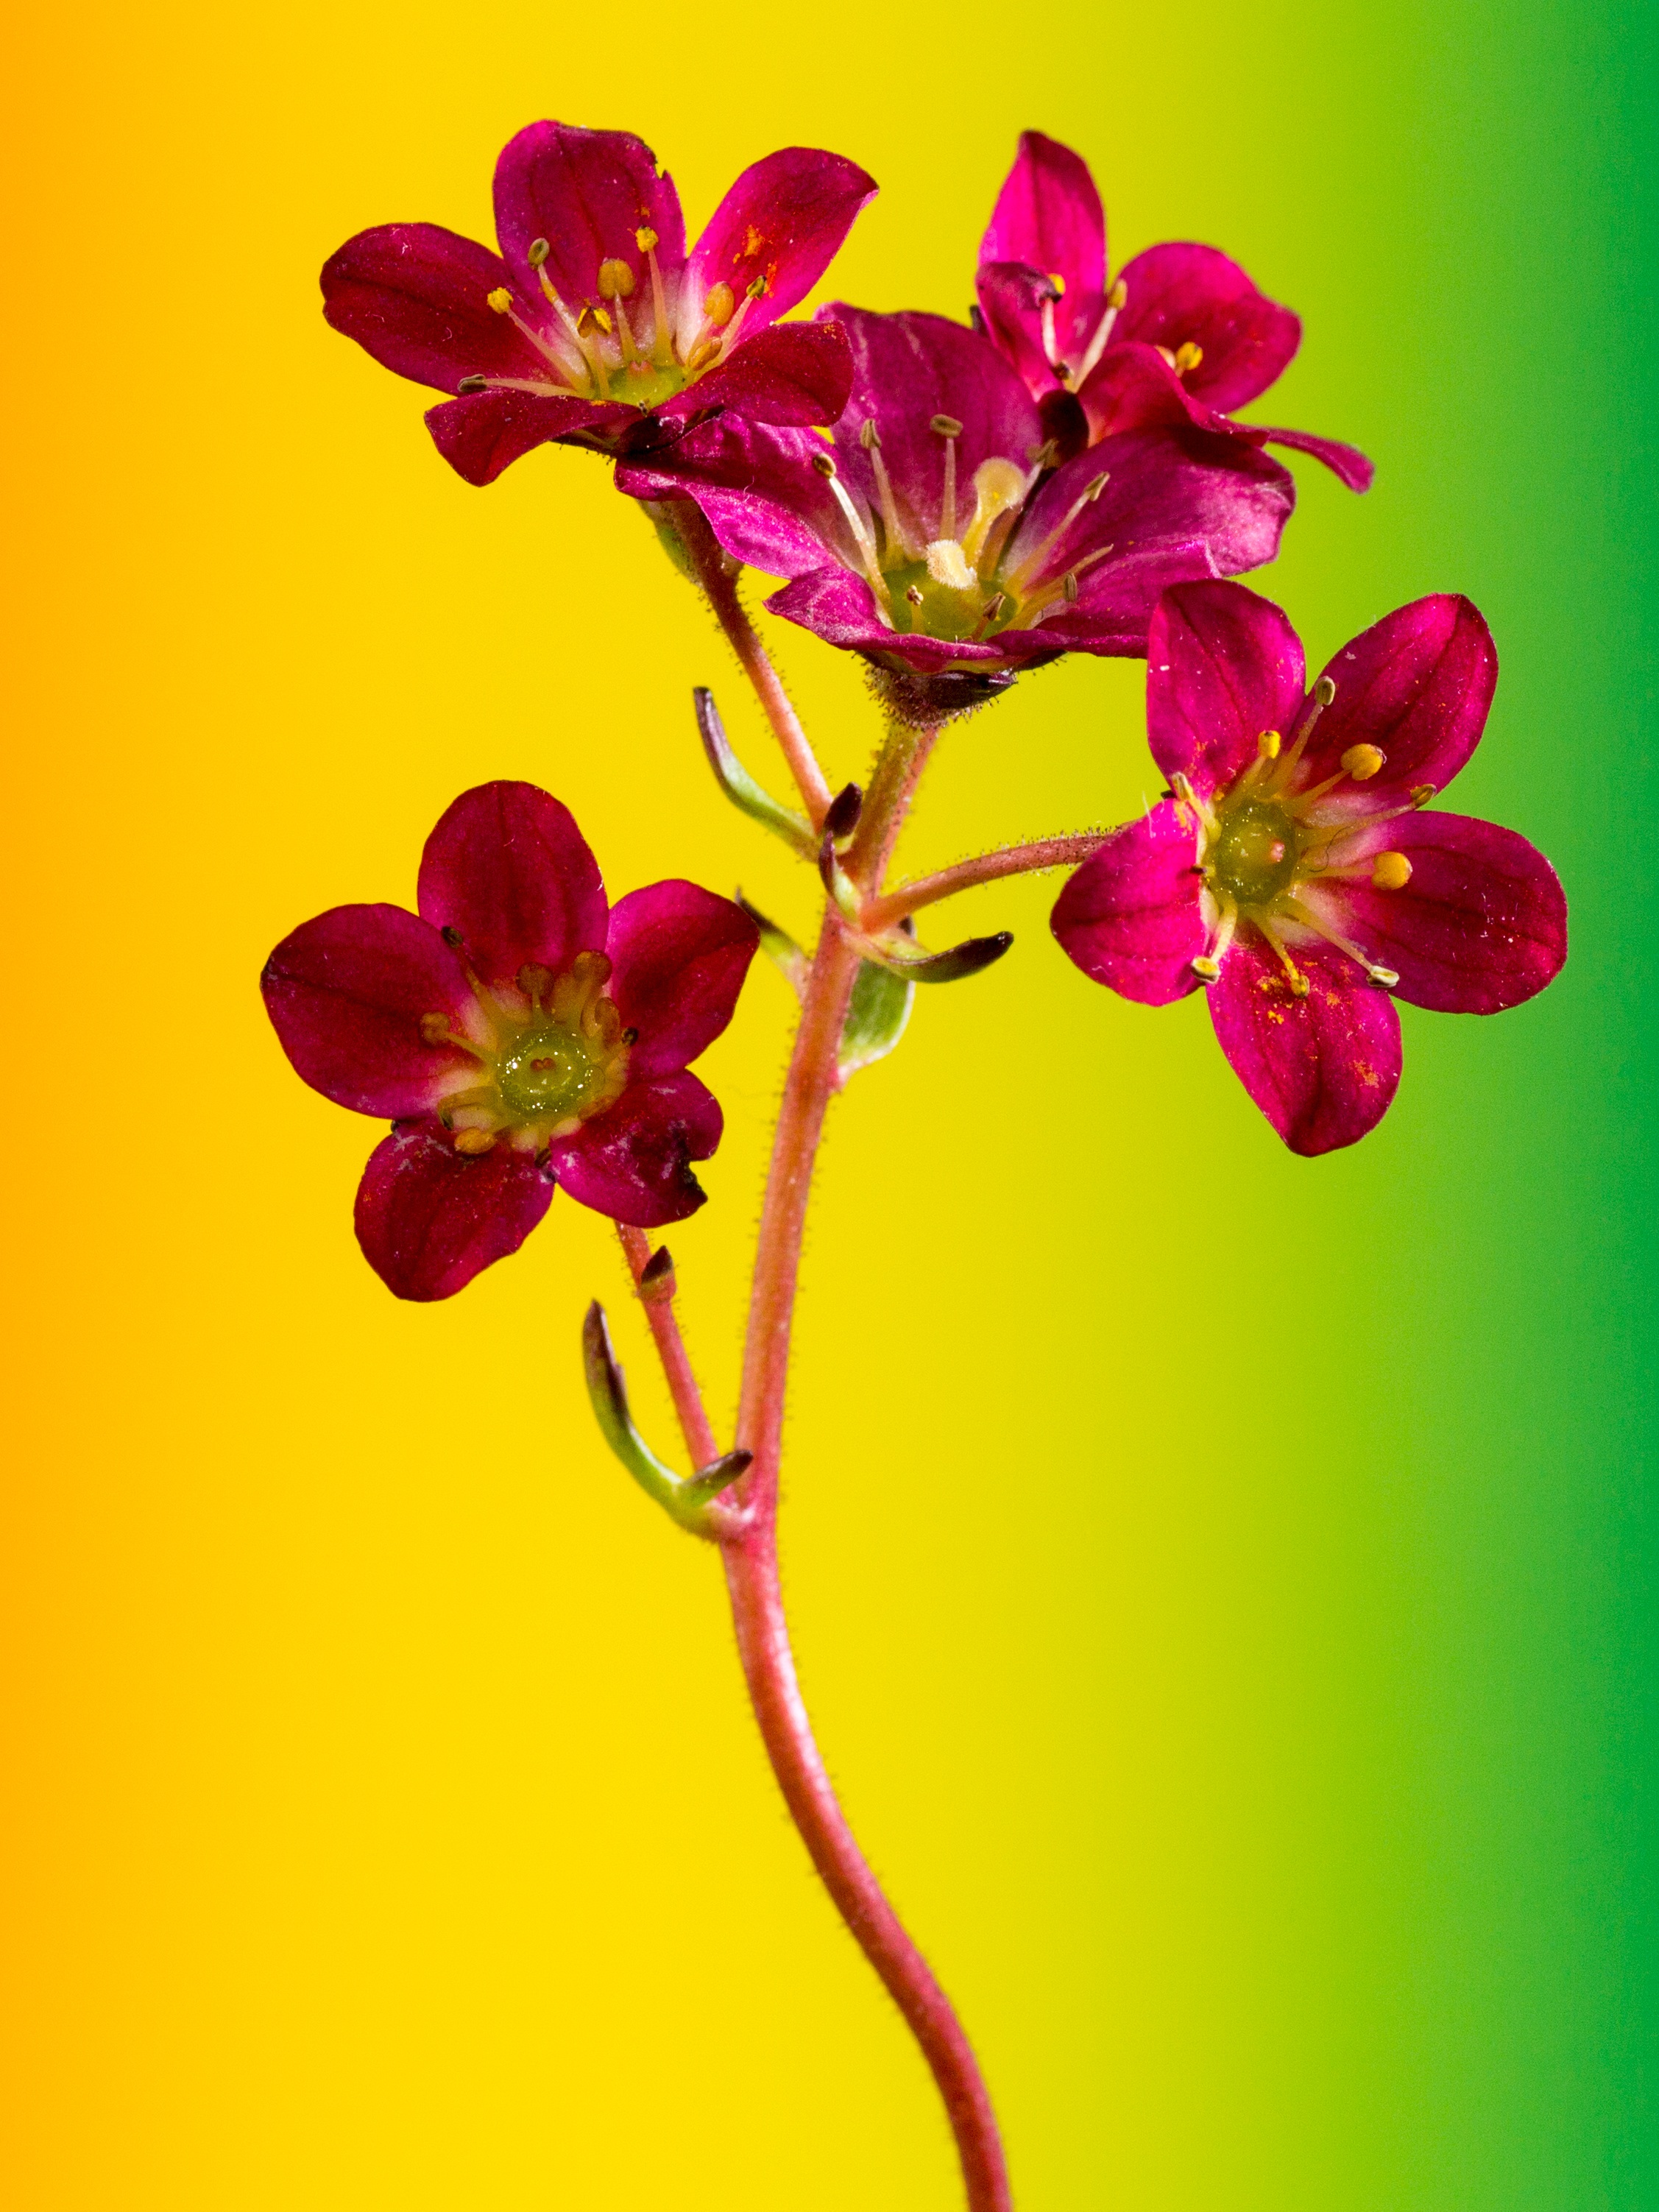
blossom, plant, flower, petal, color, macro, botany, yellow, close, flora, orchid, wildflower, gradient, macro photography, flowering plant, small flower, plant stem, land plant